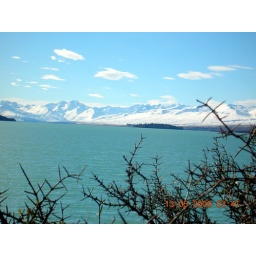
The water is coloured by the glacial 'rock flour' ground by the glaciers - makes it a milkier blue.